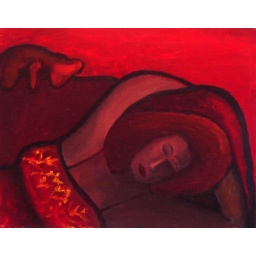
Girl in red and yellow nightgown sleeping